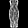
Label: Dress